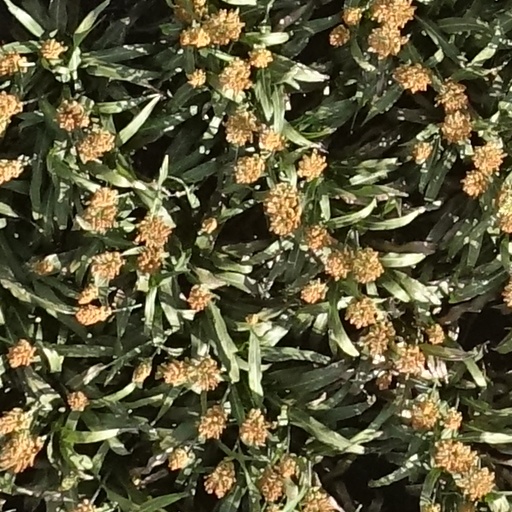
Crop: sorghum